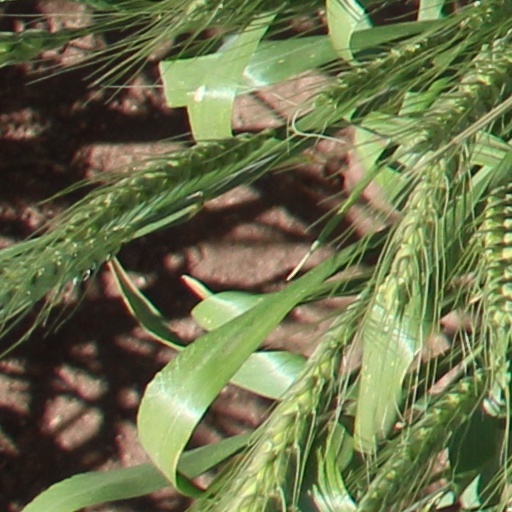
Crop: wheat